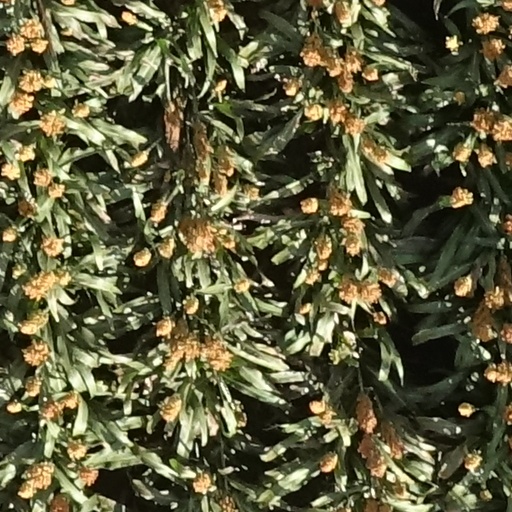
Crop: sorghum